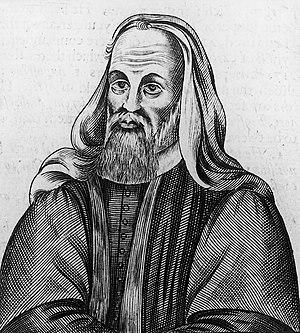
Le semi-pélagianisme est le nom donné par certains milieux du catholicisme et du protestantisme à une doctrine théologique chrétienne développée dans le sud de la Gaule au Vᵉ siècle par Jean Cassien, Vincent de Lérins et Salvien de Marseille, puis professée et approfondie par Fauste de Riez. Cette doctrine tente de préciser les rôles respectifs de Dieu et de l'homme, de la grâce de Dieu et du libre arbitre de l'homme.